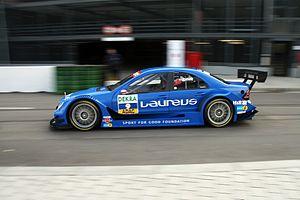
Gary Paffett, né le 24 mars 1981 à Bromley, est un pilote automobile anglais. Sacré champion Deutsche Tourenwagen Masters en 2005 et 2018, il a été aussi le pilote de réserve de McLaren F1, de 2006 à 2014.